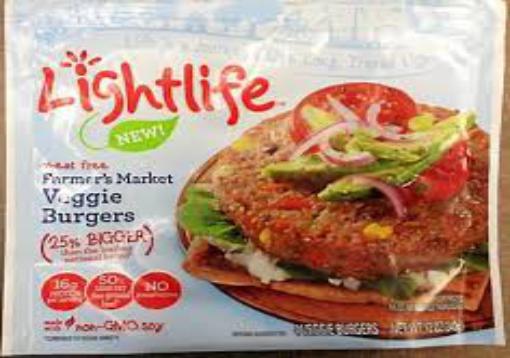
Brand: lightlife
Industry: Food